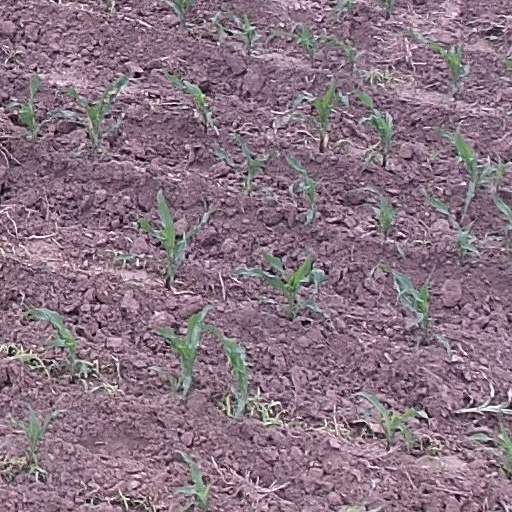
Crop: maize; corn